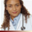
Label: woman